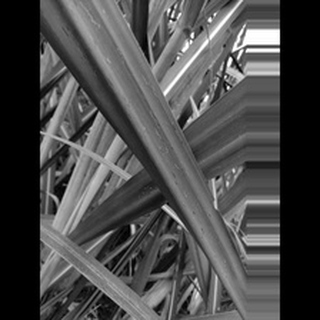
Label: sugarcane_rust